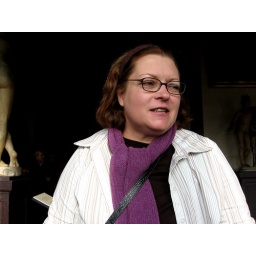
those glasses make her look arty. so does standing in an art museum